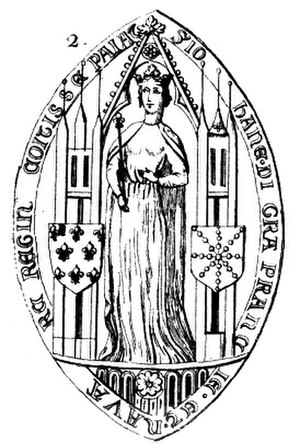
Johanne 2. af Burgund / Børn
Joan II's segl
Johanne 2. af Burgund, var dronning af Frankrig og Navarra gennem sit ægteskab med Filip 5. af Frankrig, og regerende grevinde af Burgund og af Artois. Hun var den ældste datter og arving efter Otto 4., Greve af Burgund, og Mahaut af Artois.